Palace of Aachen

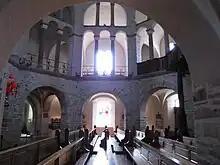
Inside Ottmarsheim's dome, Alsace

It is difficult to know whether other Carolingian palaces did imitate that of Aachen, as most of them have been destroyed. However, the constructions of Aachen were not the only ones undertaken under Charlemagne: 16 cathedrals, 232 monasteries and 65 royal palaces were built between 768 and 814.